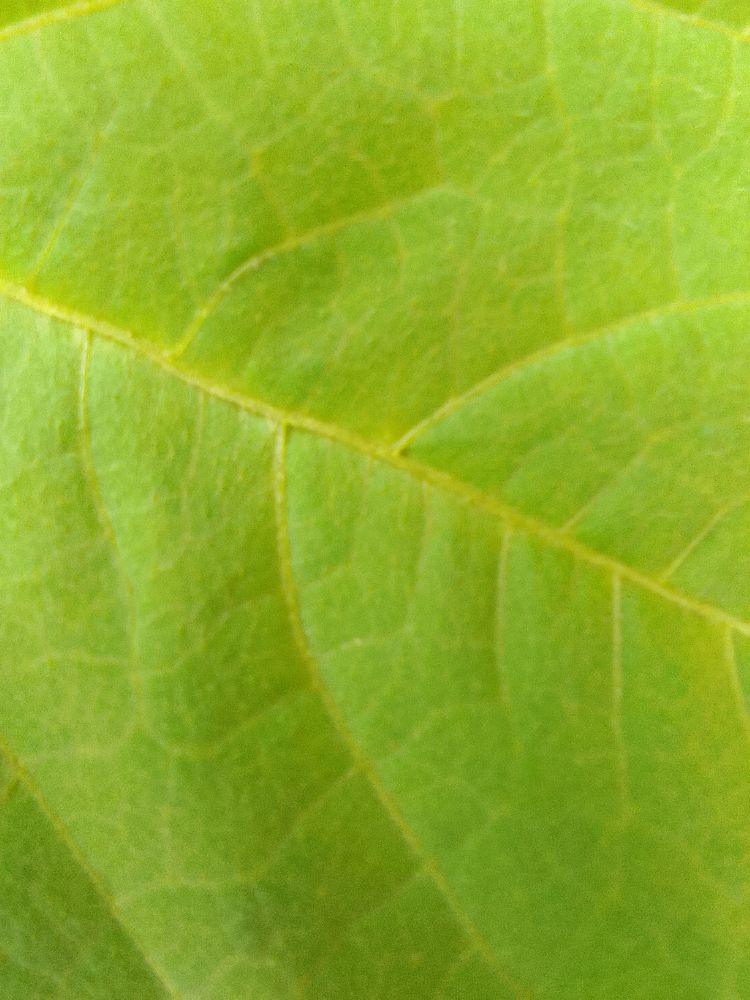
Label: healthy